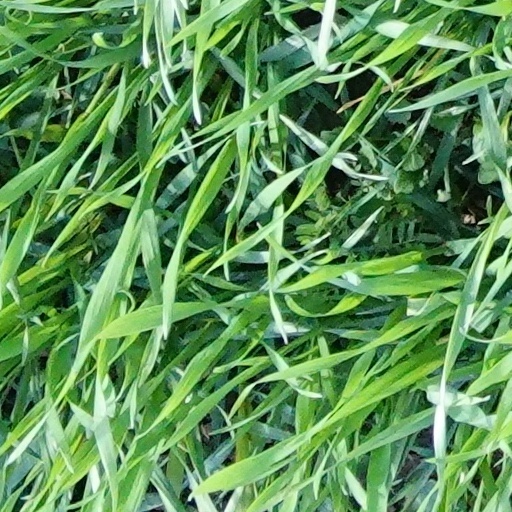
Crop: wheat